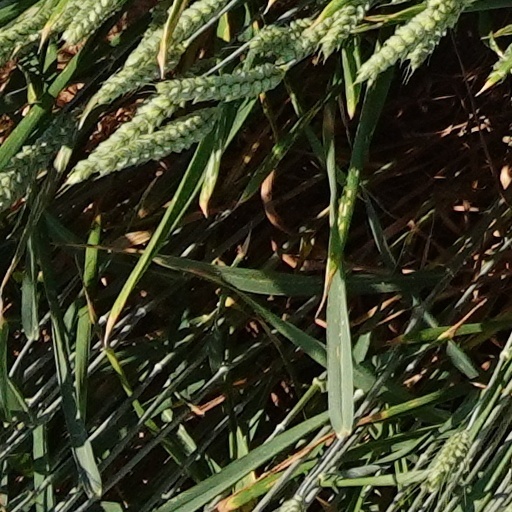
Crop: wheat